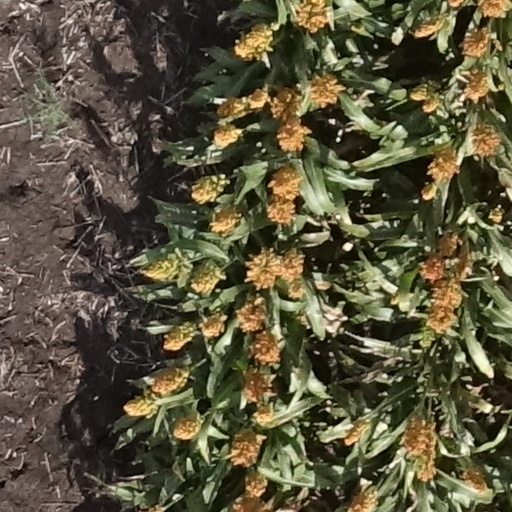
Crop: sorghum